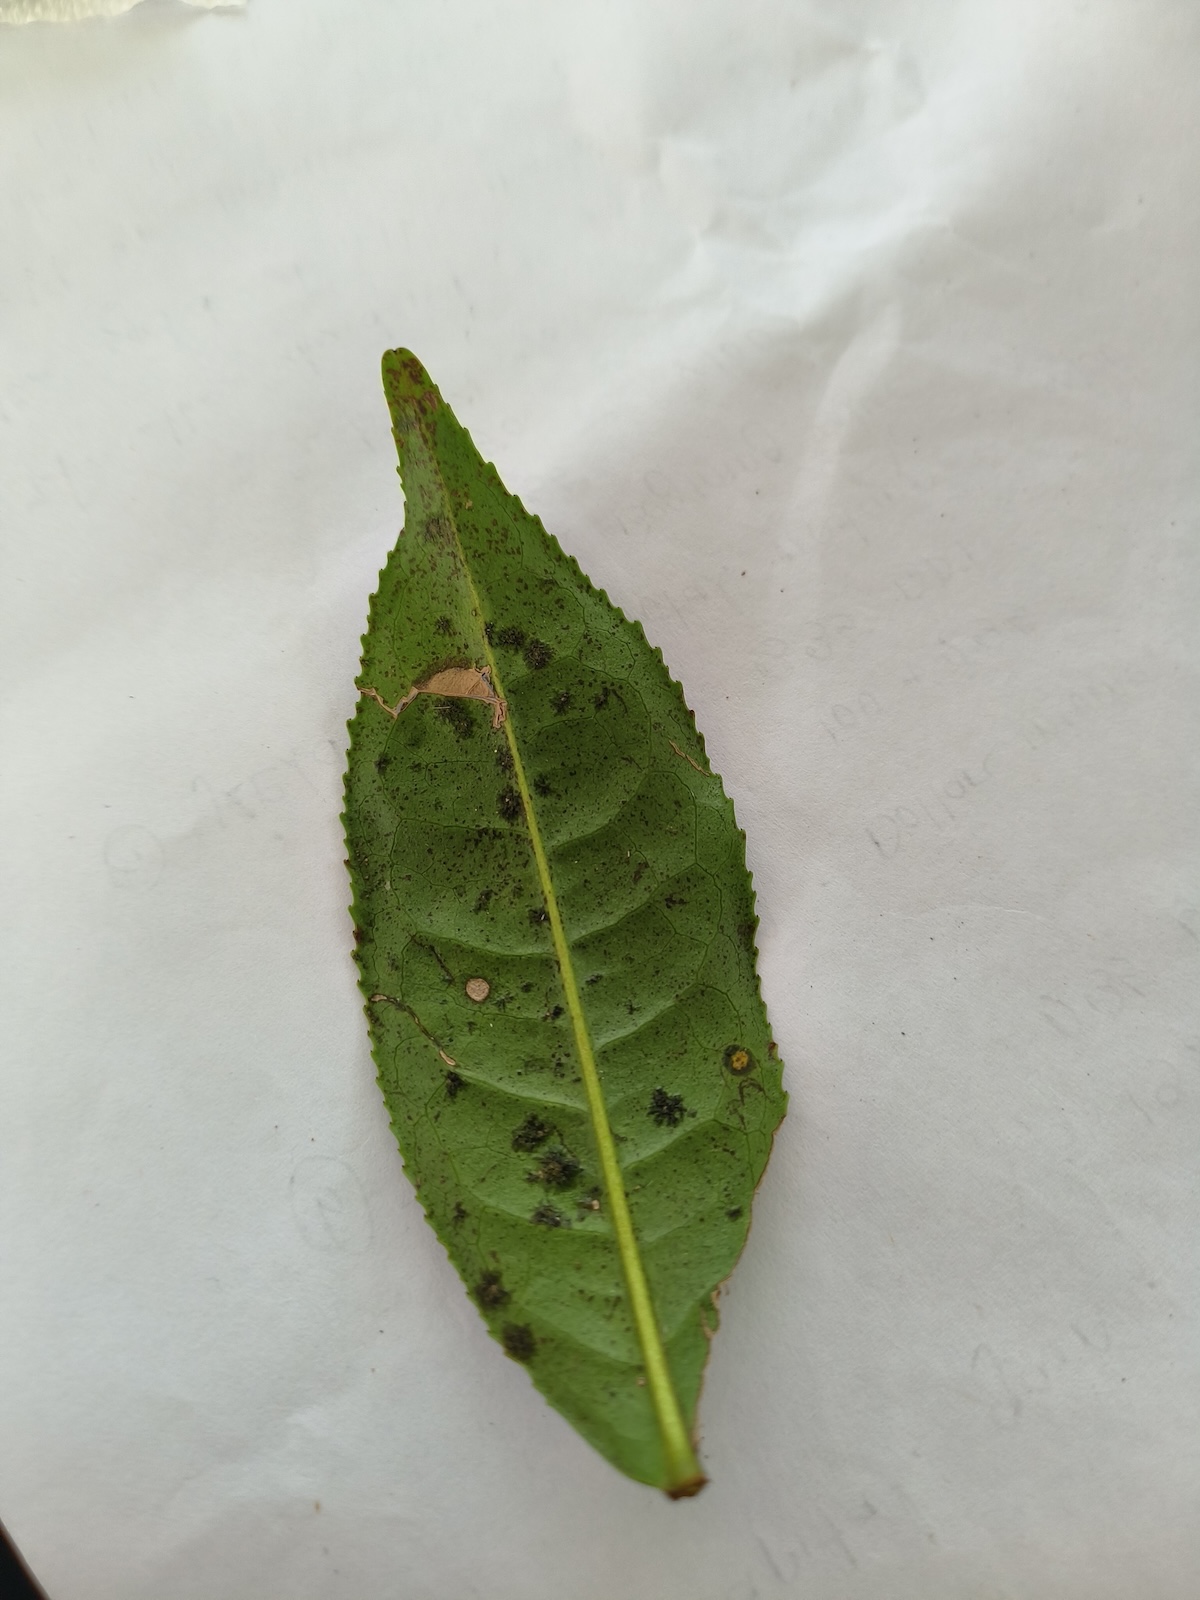
Label: Brown Blight